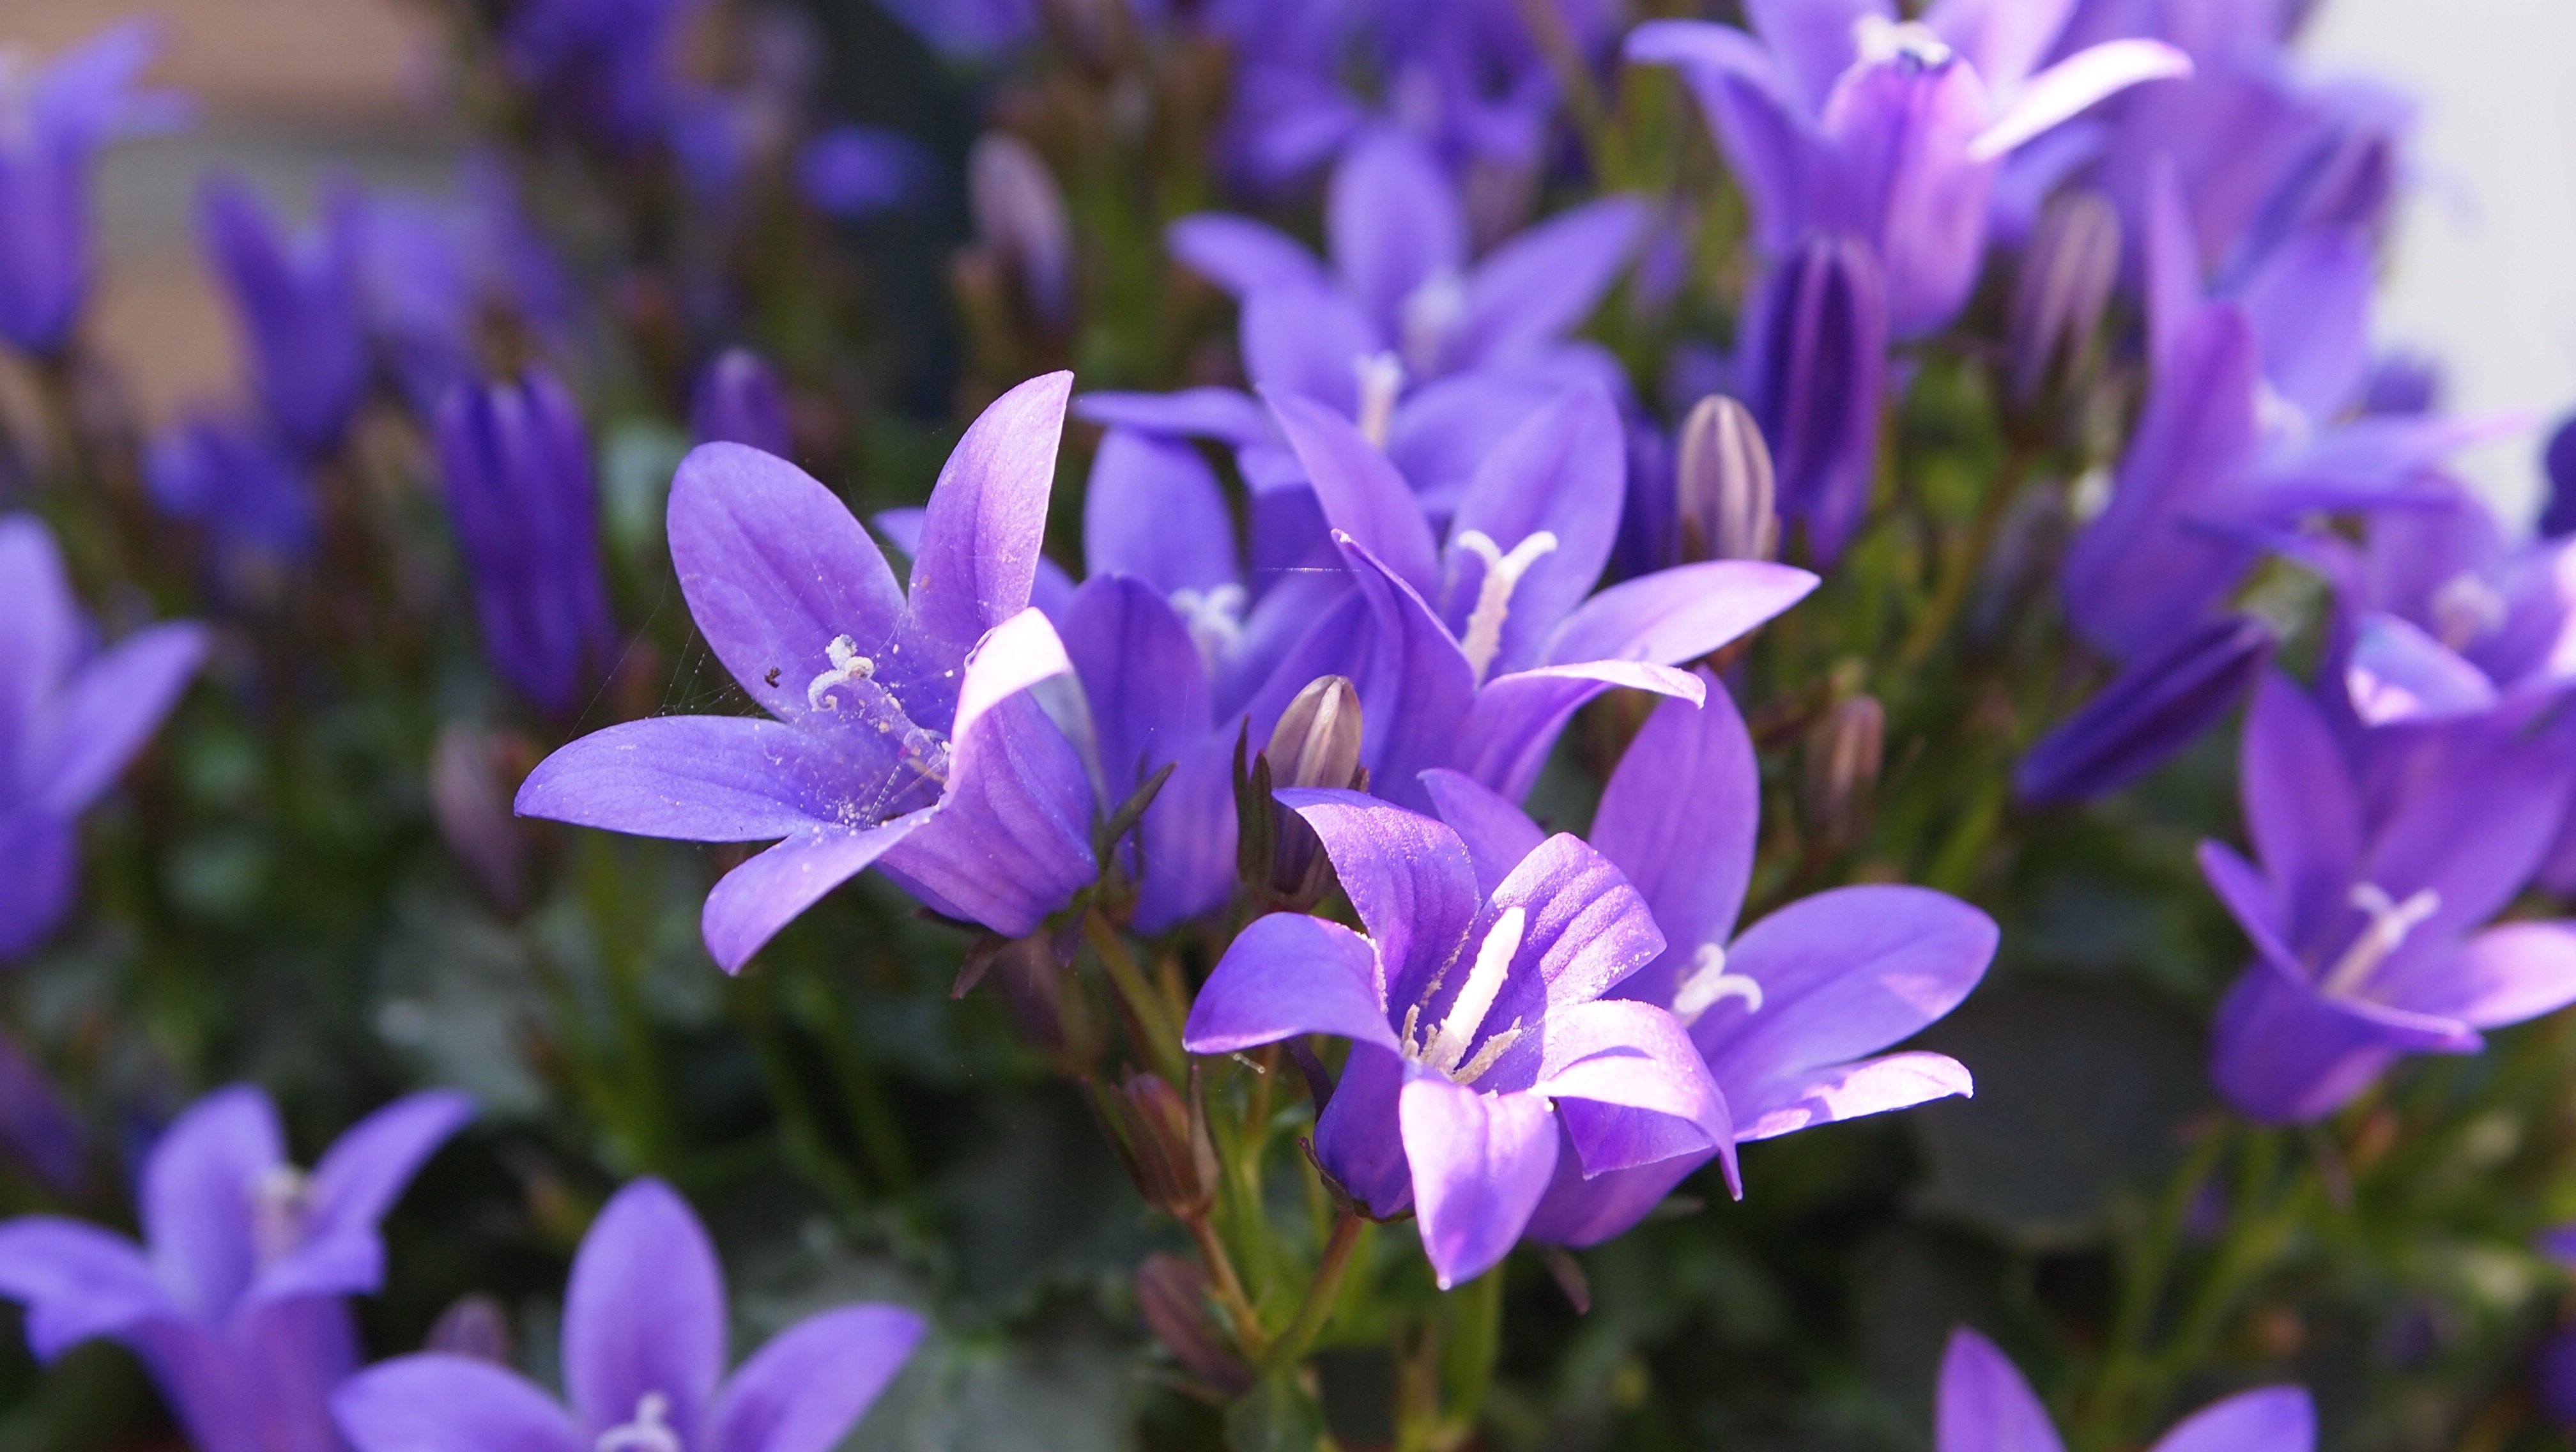
blossom, plant, sun, sunlight, flower, purple, petal, bloom, spring, color, small, botany, garden, flora, lavender, wildflower, flowers, gardening, flourish, lilac, crocus, merry, perk, coloured, macro photography, flowering plant, bellflower family, bloom time, land plant, english lavender